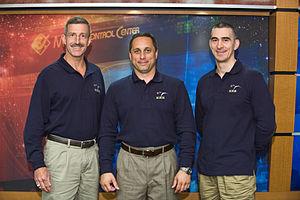
Soyouz TMA-22 est une mission spatiale lancée le 14 novembre 2011, depuis le Cosmodrome de Baïkonour. Elle a transporté trois membres de l'Expédition 29 vers la station spatiale internationale. Il s'agit du 111ᵉ vol d'un vaisseau Soyouz depuis le premier en 1967.